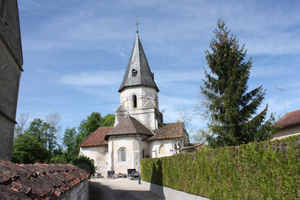
Église Saint-Pierre de Coulmiers (Classé) This building is indexed in the Base Mérimée, a database of architectural heritage maintained by the French Ministry of Culture,
La Chaussée-sur-Marne est une commune française, située dans le département de la Marne en région Grand Est.